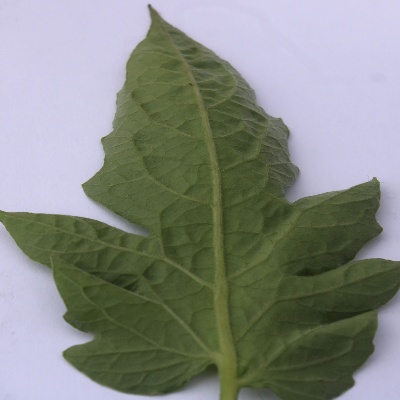
Crop: Tomato
Condition: healthy